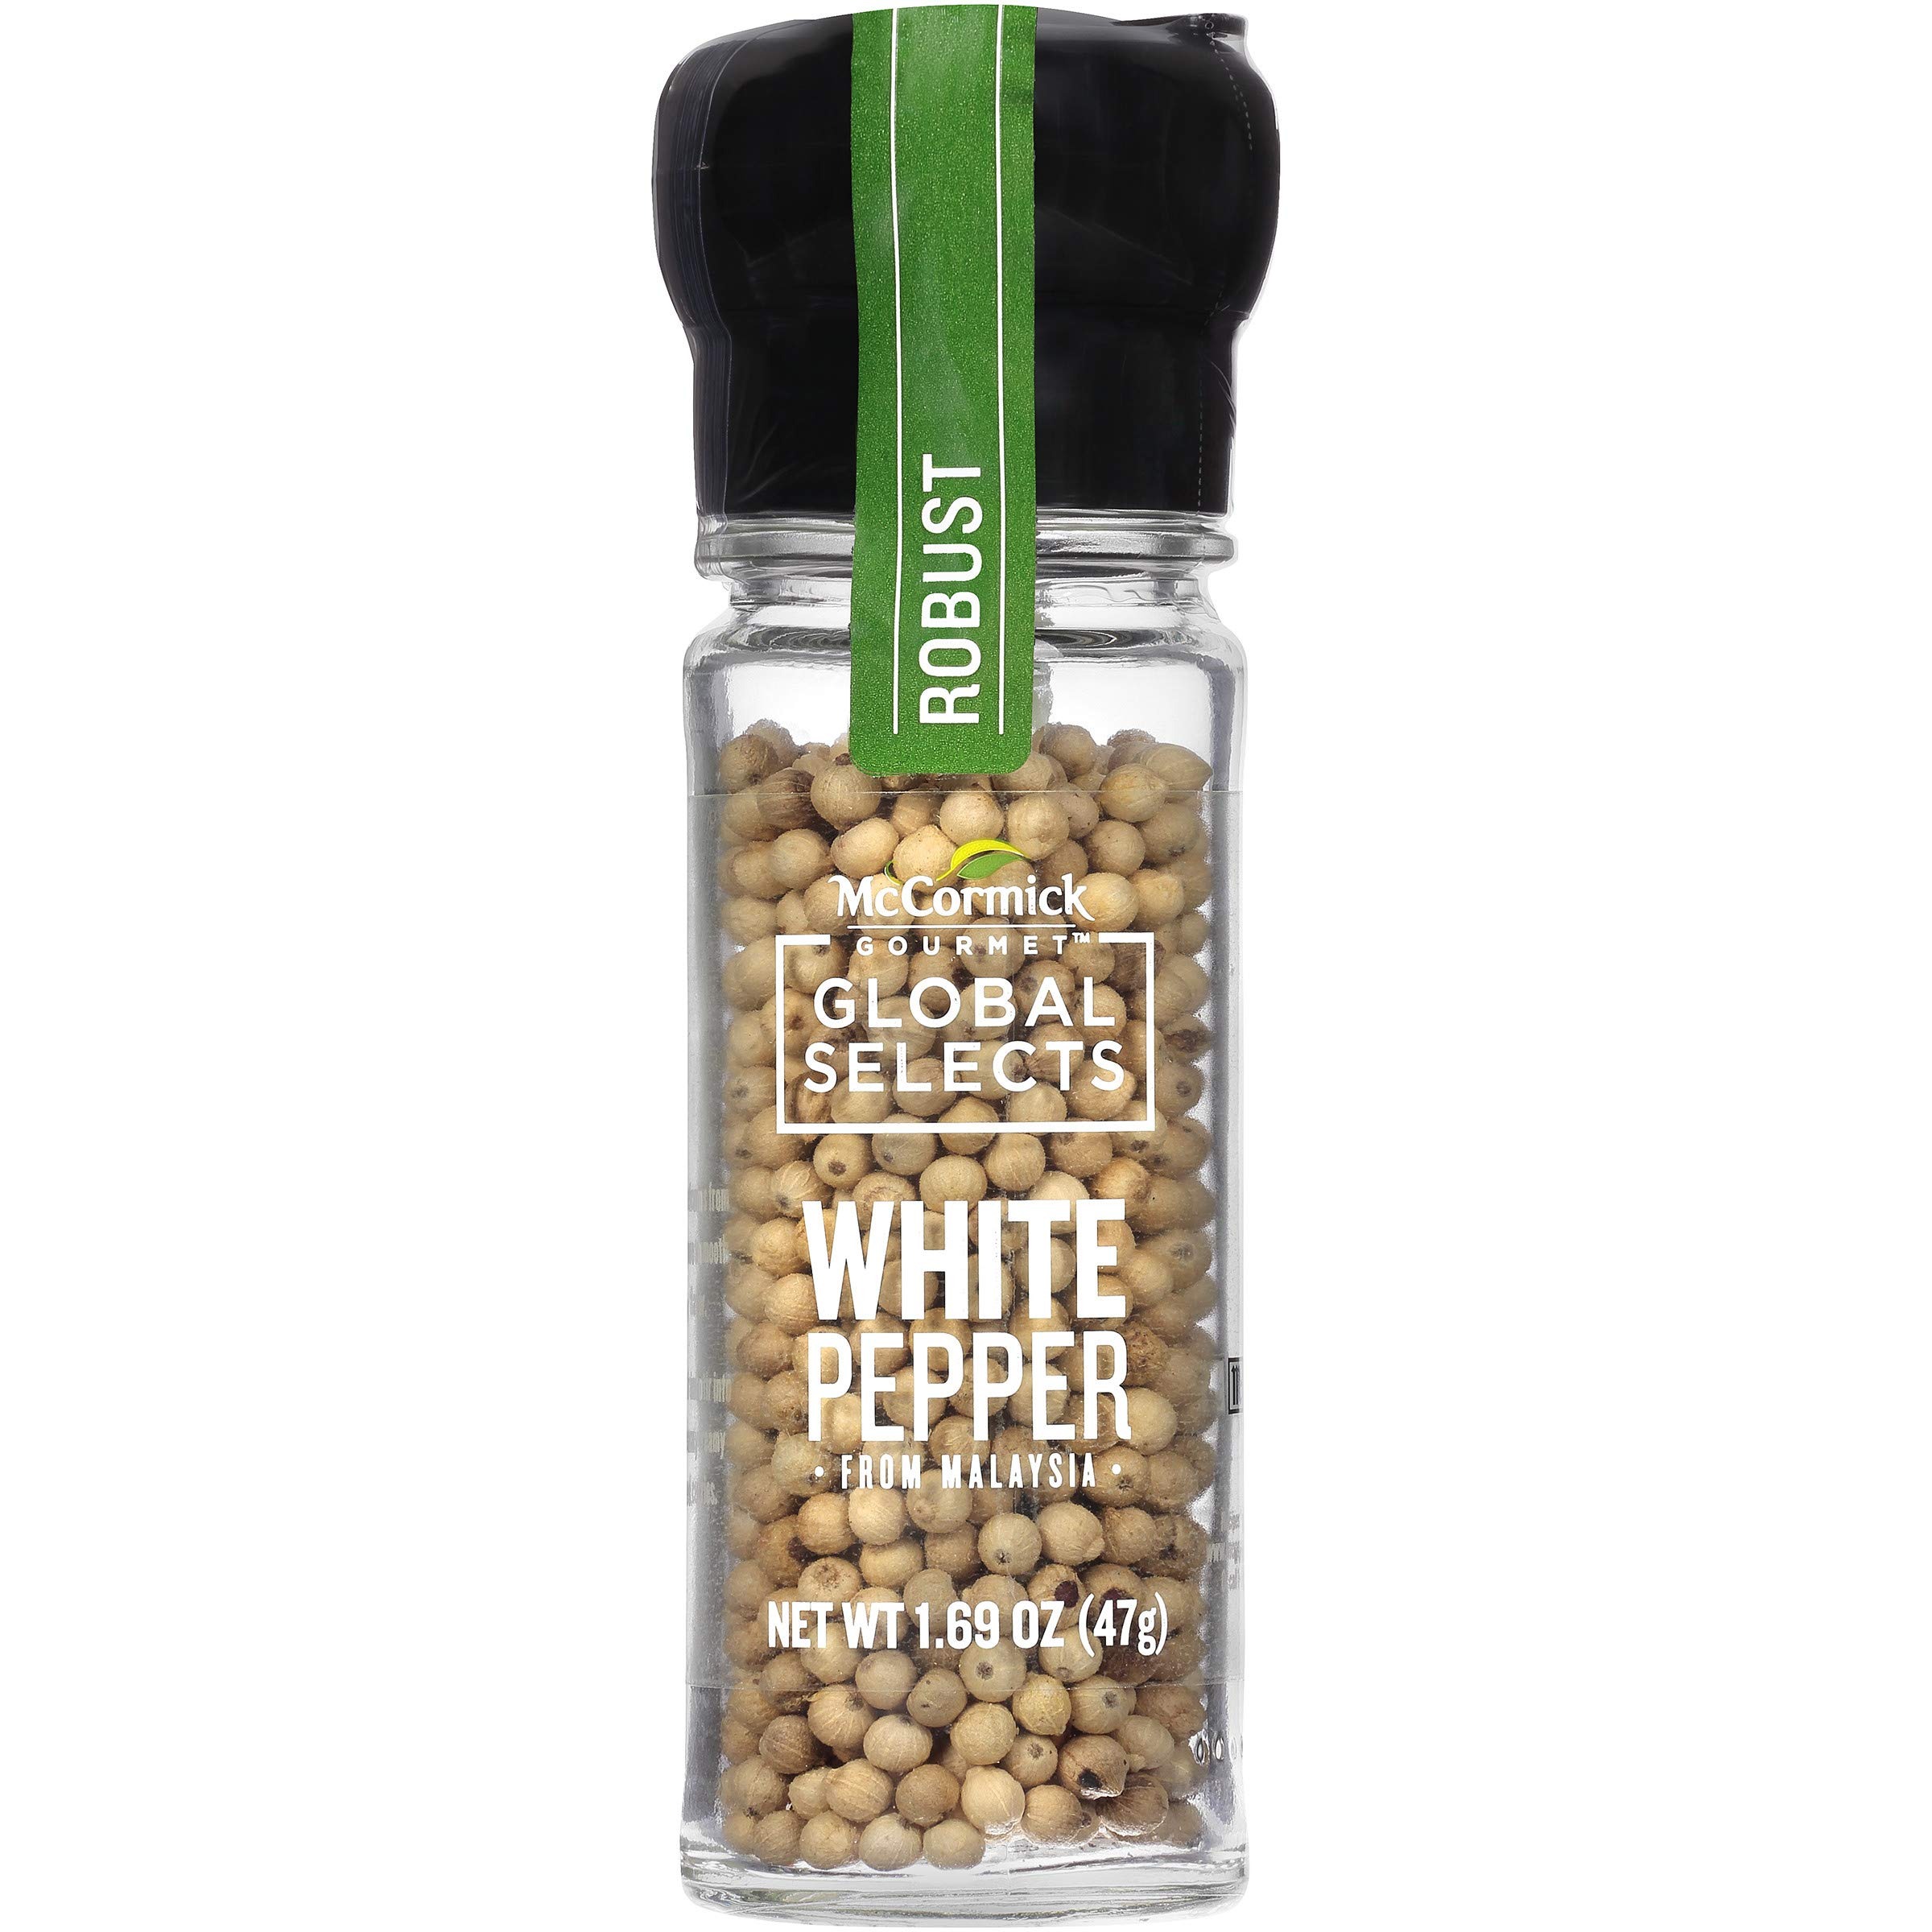
Item Name: McCormick Gourmet Global Selects White Pepper from Malaysia, 1.69 oz
Bullet Point 1: White peppercorns with a smooth earthy flavor
Bullet Point 2: Lighter in color, it is slightly hotter than the more common black pepper
Bullet Point 3: Grown in the humid, mountainous region of Malaysia
Bullet Point 4: White peppercorns are black peppercorns with the black outer shell soaked off
Bullet Point 5: Elevates light colored dishes like fish, creamy sauces and soups
Bullet Point 6: Grind at the table over eggs, mashed potatoes, pasta and chicken
Value: 1.69
Unit: Ounce

Price: 6.09